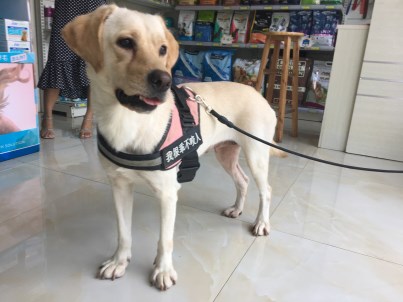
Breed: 3580-n000122-Labrador_retriever